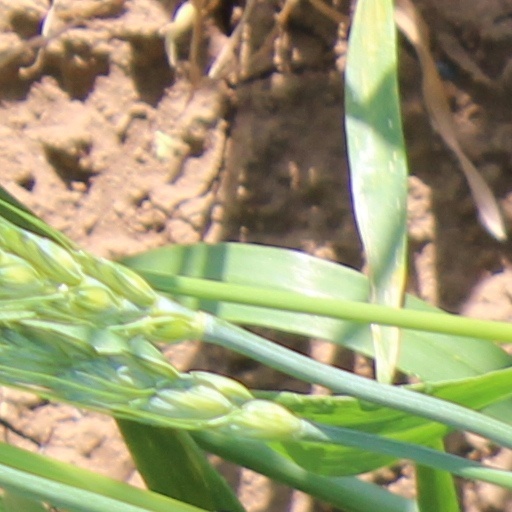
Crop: wheat